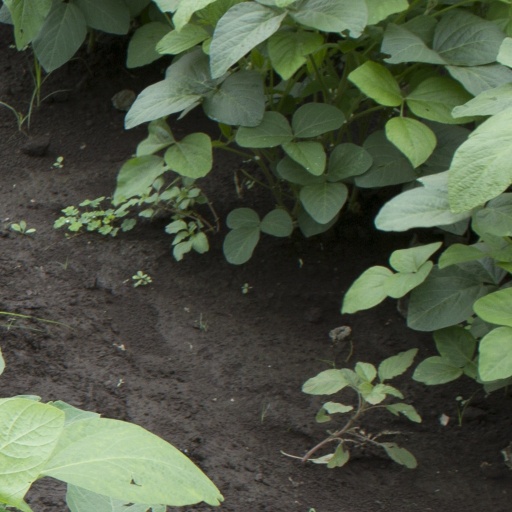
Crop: soybean